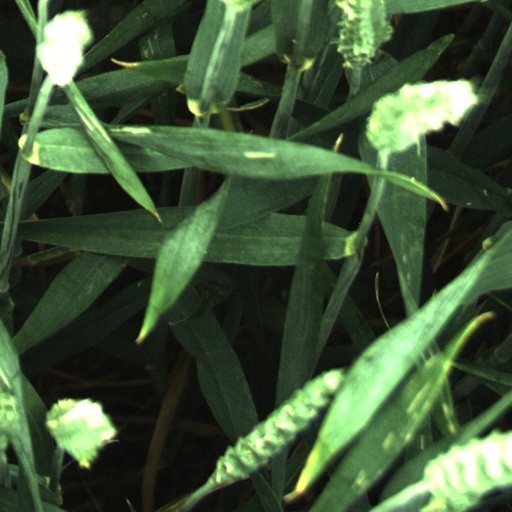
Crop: wheat